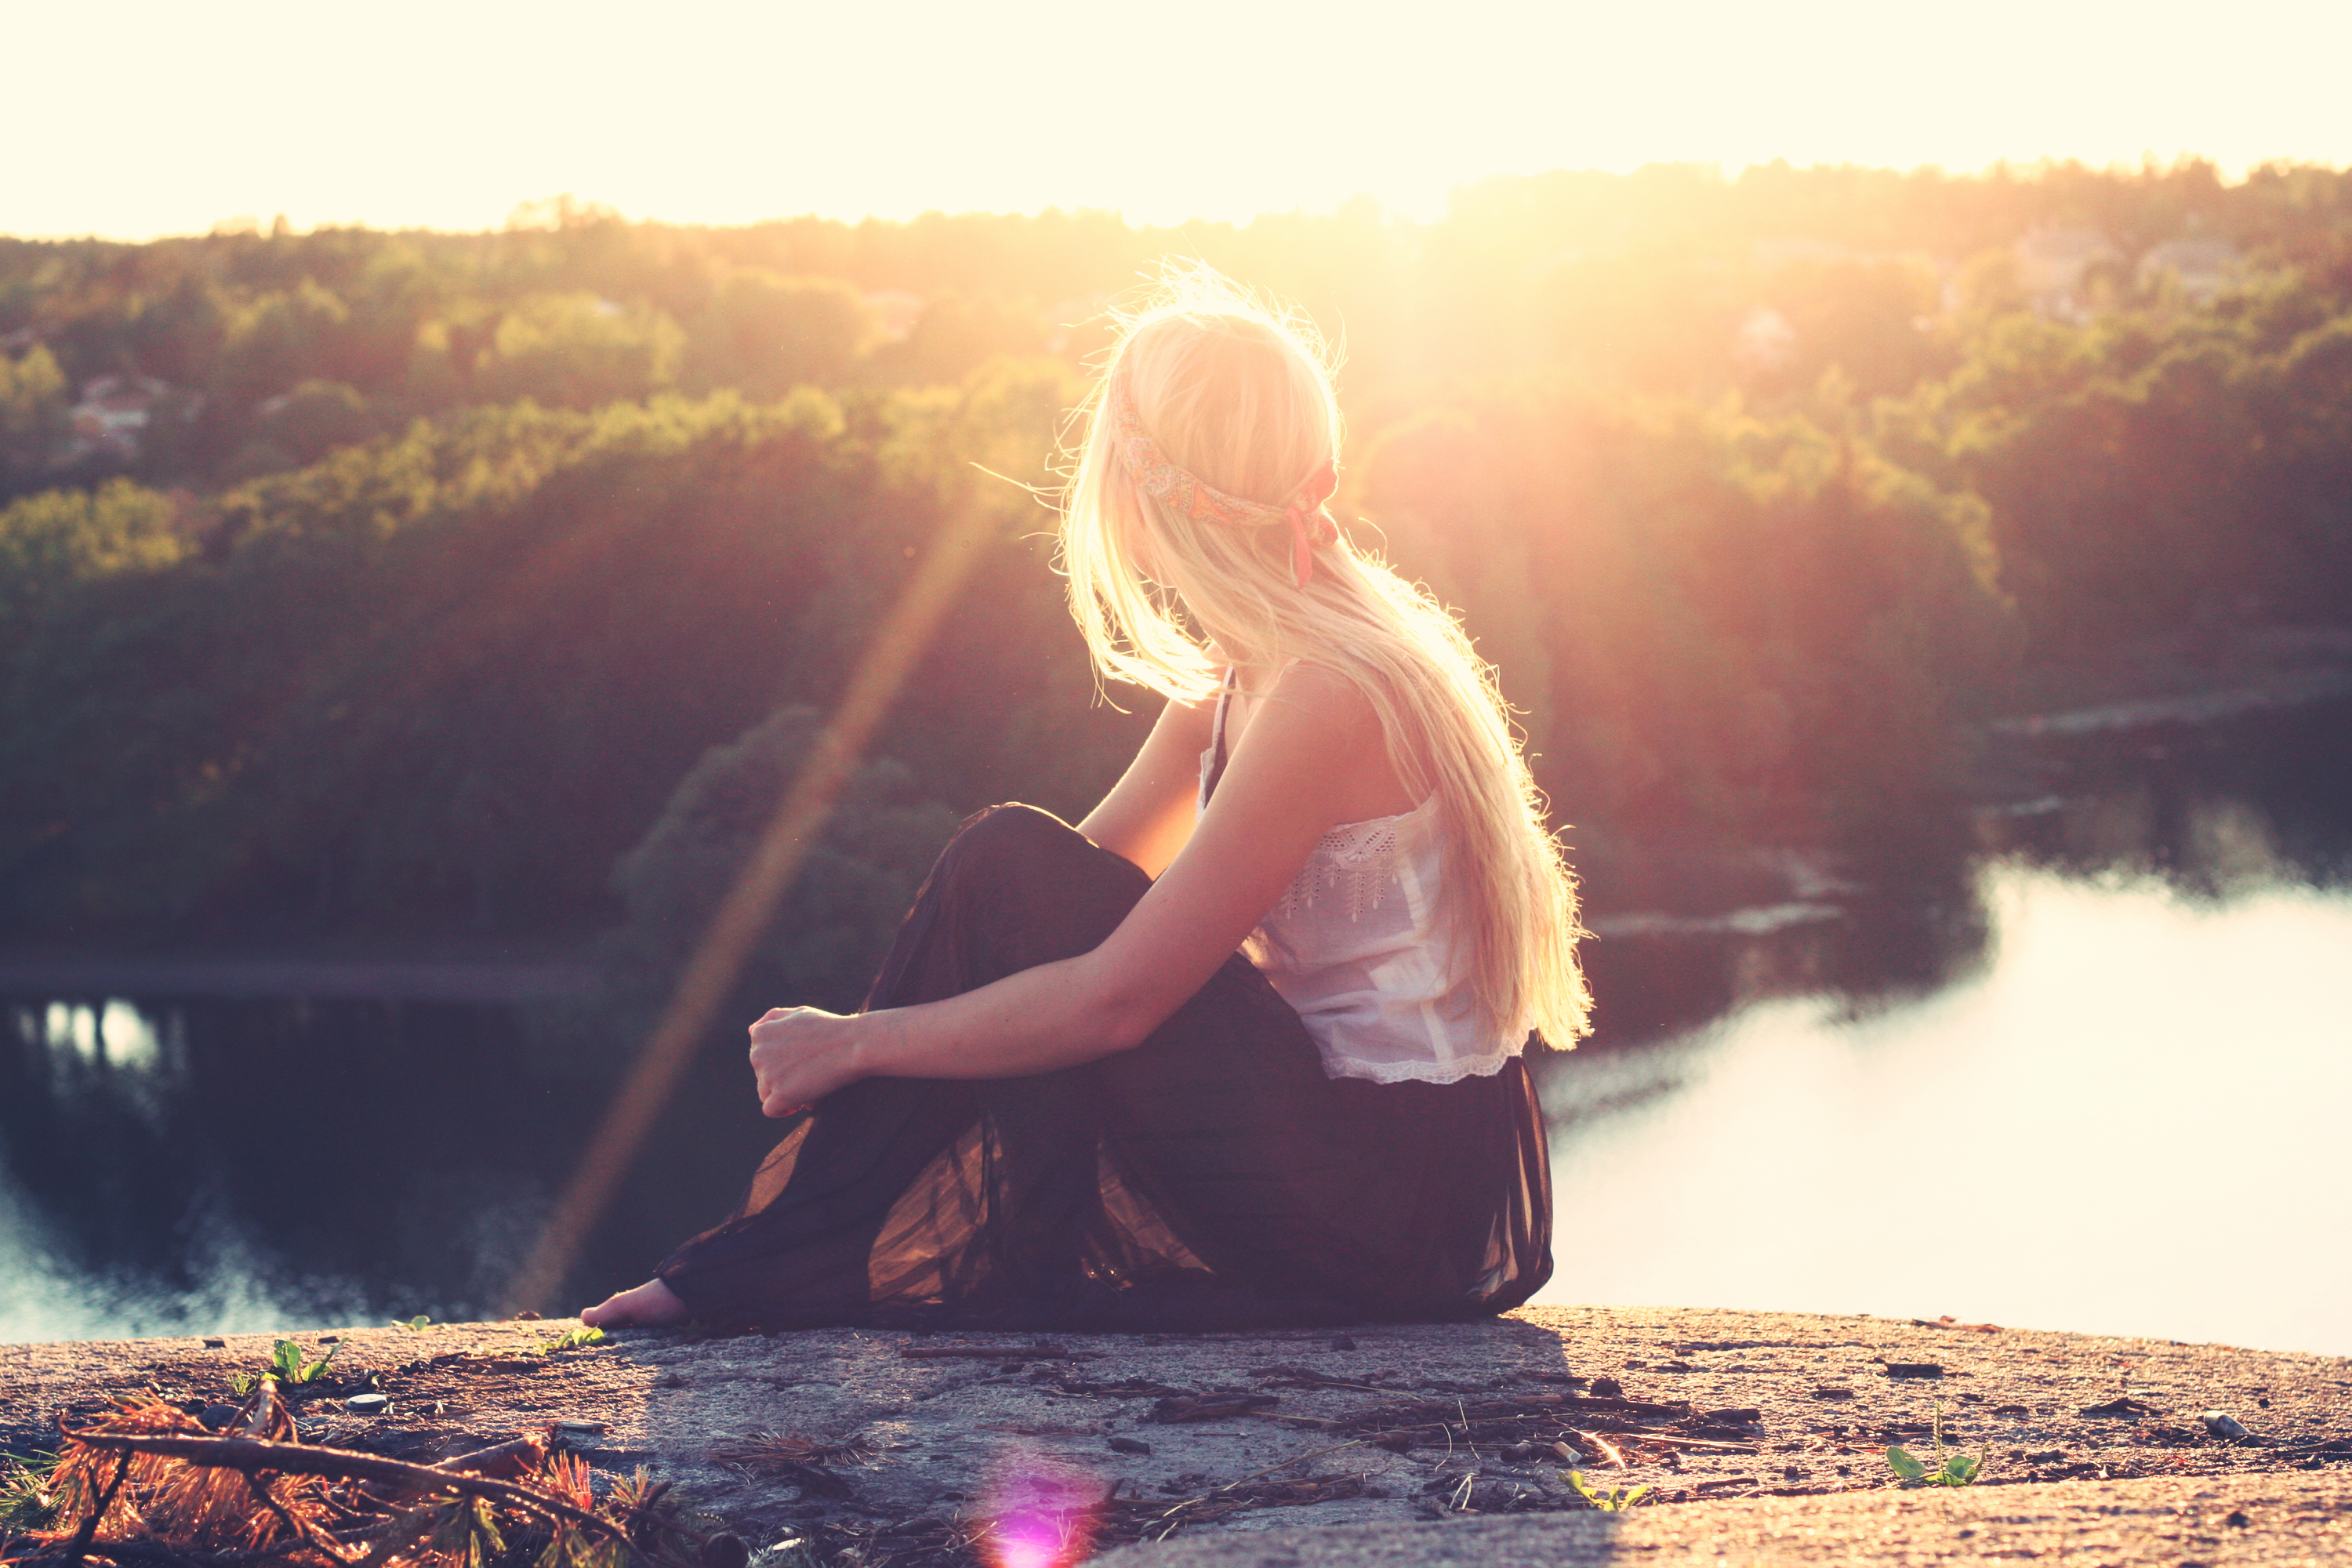
person, light, girl, sunshine, woman, sunset, photography, sunlight, morning, river, romance, fashion, lifestyle, blonde, hairstyle, photograph, backlight, beauty, style, image, casual, wear, emotion, interaction, hairdo, photo shoot